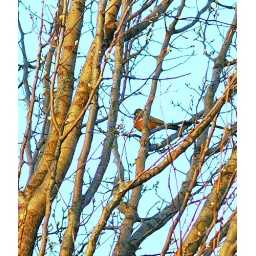
bird in a tree